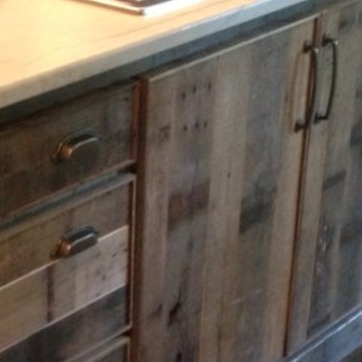
Material: wood